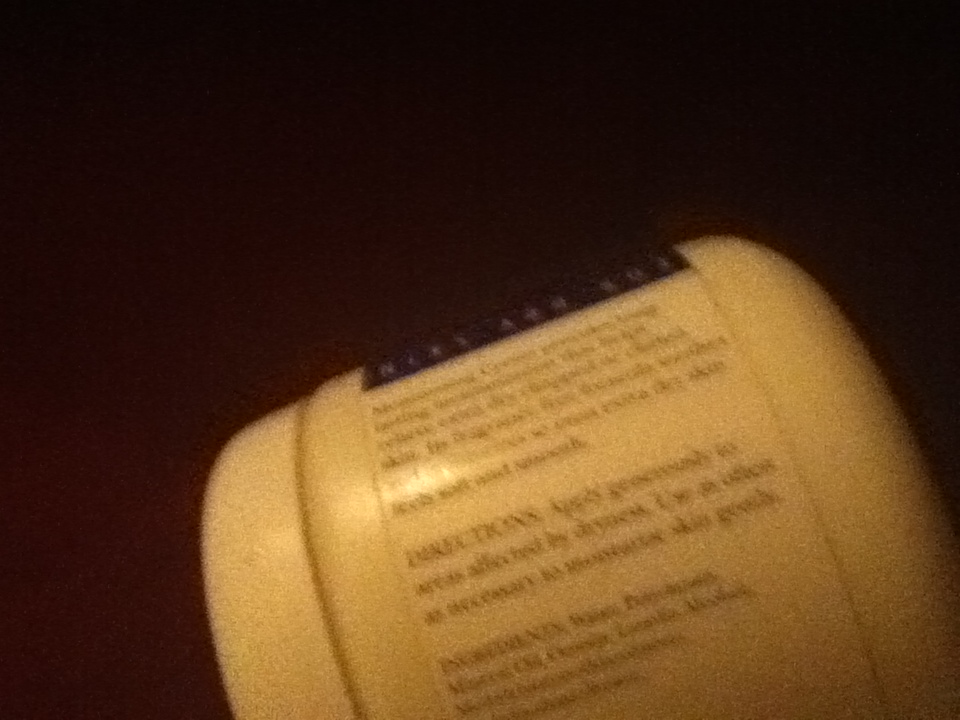Question: What's the name of that place?
Answer: unanswerable